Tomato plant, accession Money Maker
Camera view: tilt-top (135 deg); turntable rotation: 240 degrees
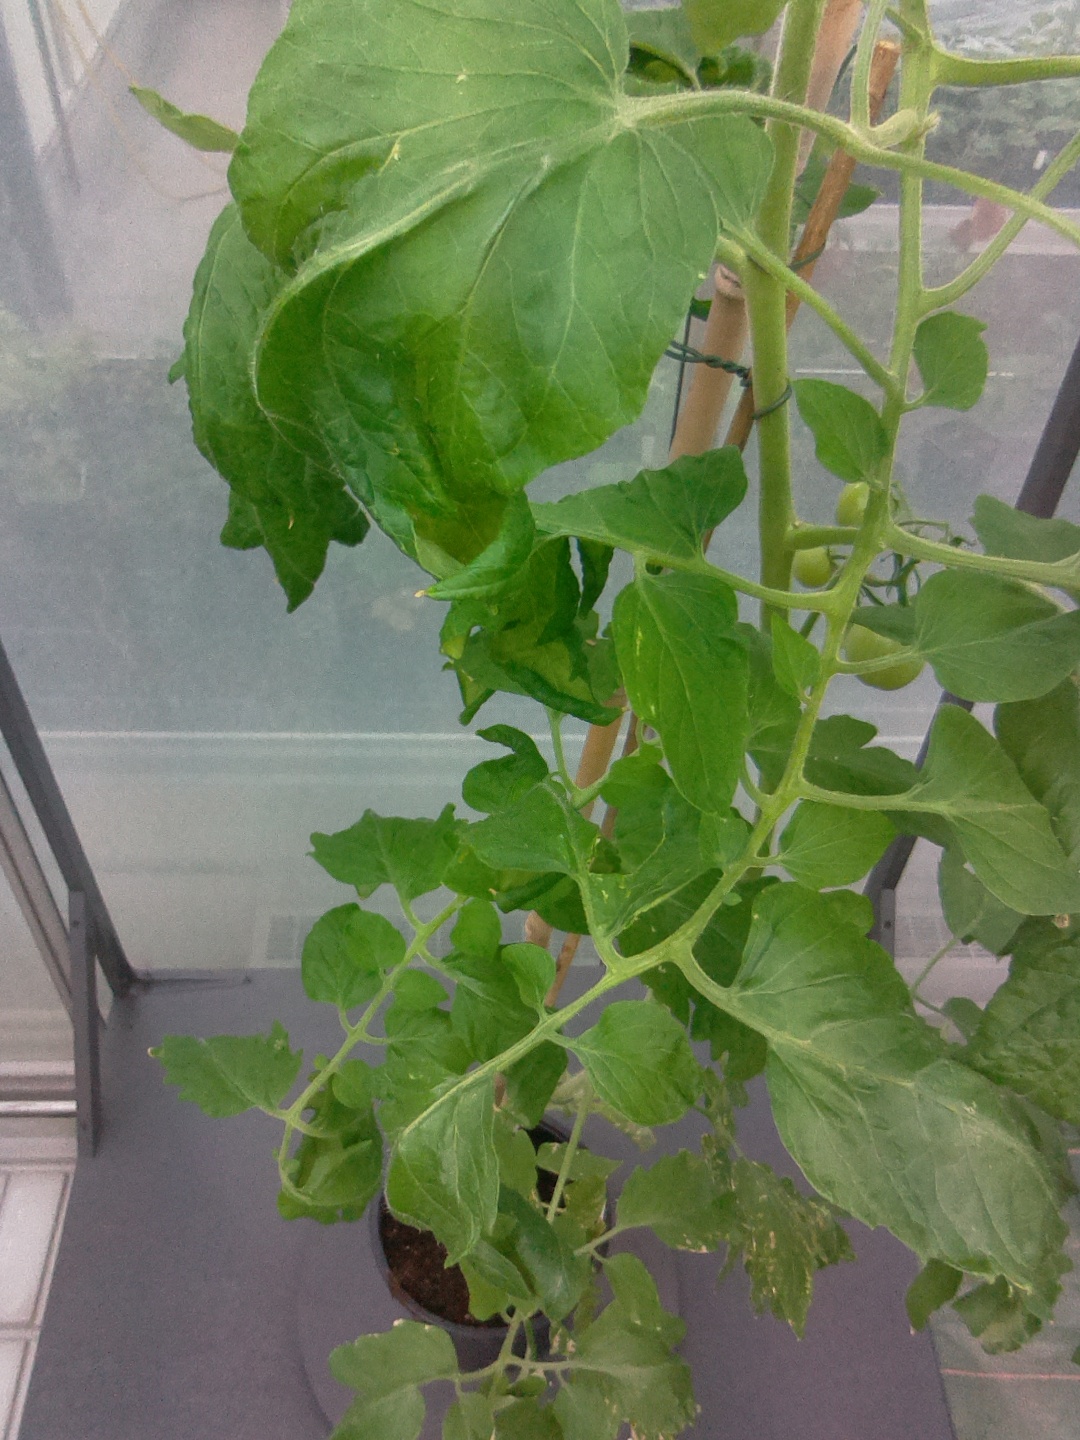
BBCH growth stage 73: 30%-40% of final fruit size